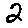
Label: 2